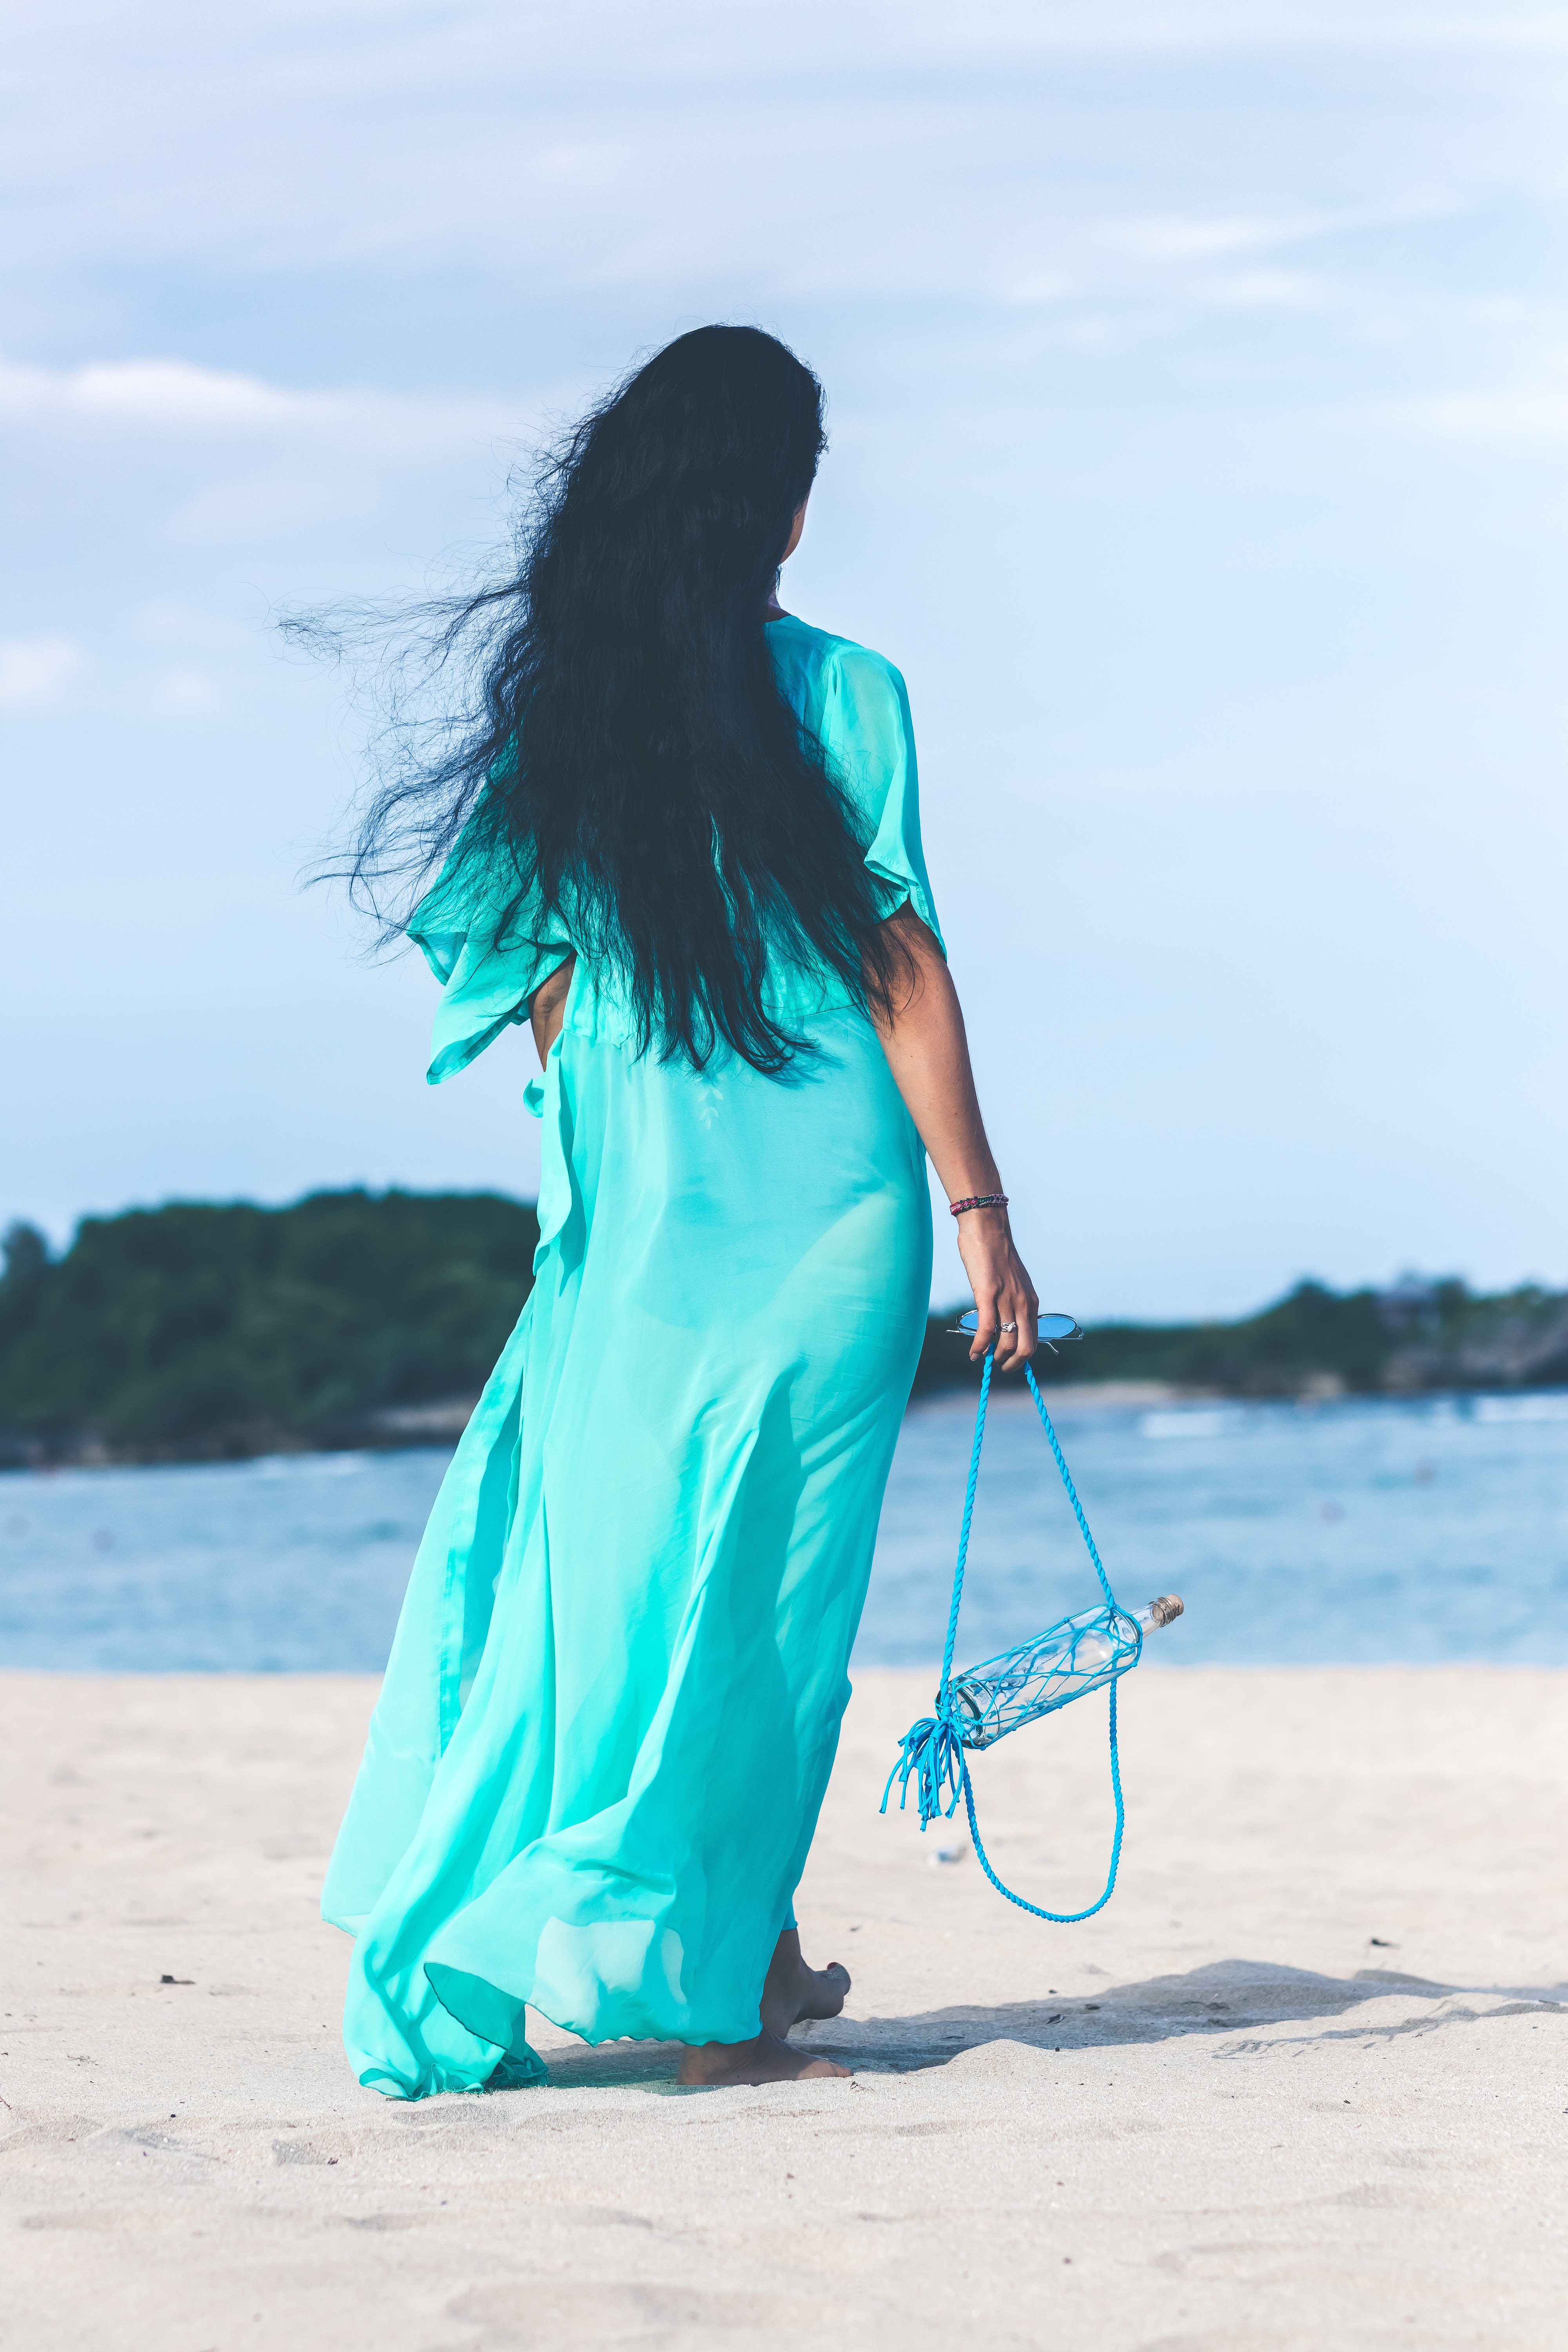
blue, turquoise, aqua, green, beauty, teal, azure, summer, beach, sea, vacation, ocean, dress, long hair, photography, electric blue, photo shoot, black hair